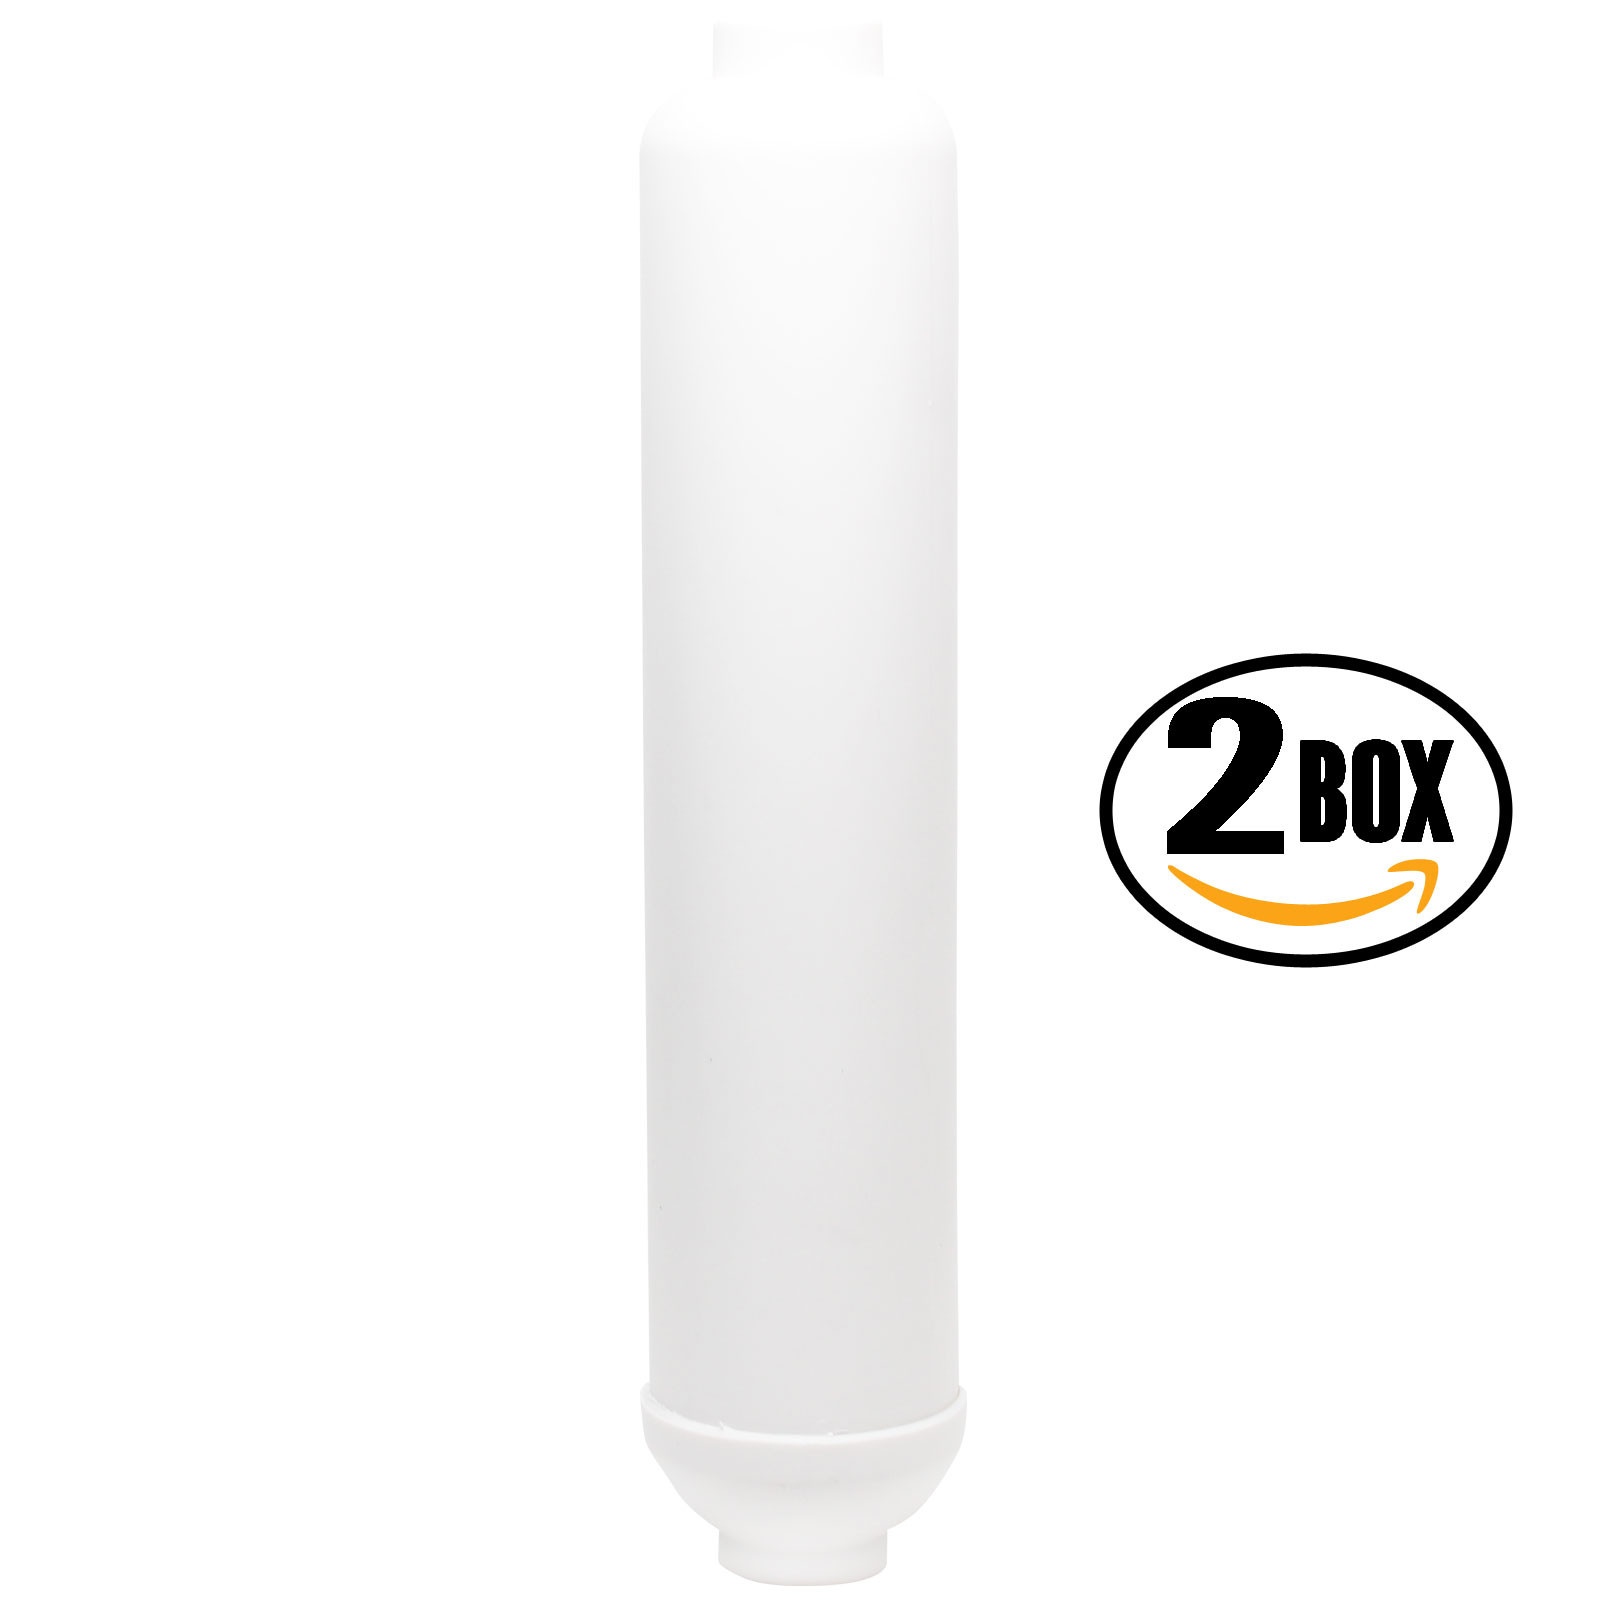
2 Boxes of Replacement Vertex PT - 4.0-5 Inline Filter Cartridge
2 Boxes of Replacement Vertex PT - 4.0-5 Inline Filter Cartridge Reduce water bottle waste and save money while also helping the environment by using water filters. NSF certified universal 10 inch Inline filter cartridge. Improves taste and clarity while retaining beneficial nutrients by reducing chlorine, fine sediment, odor, silt, rust. Removes undesirable and possibly harmful waterborne contaminants, particles, chemicals and microorganism. For the highest quality water and best contaminant reduction replace the filter every 6 months. For a list of other compatible models, please click here . SKU: WF-RO-IF10-2BOX-DL107
Brand: Denali Pure
Category: Hardware > Plumbing > Water Dispensing & Filtration > In-Line Water Filters